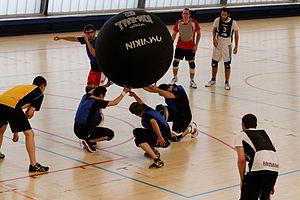
20e journée du championnat de France 2013-2014 de Kin-Ball, 8 juin 2014, Gymnase George Carpentier, Paris.
Le Kin-Ball est un sport collectif créé au Québec, développé par la compagnie Omnikin, en 1987. Cette compagnie regroupait alors des éducateurs physiques d'universités québécoises. Le mot Omnikin vient du latin, OMNI qui signifie tout, toujours, et du mot KIN qui veut dire le mouvement.